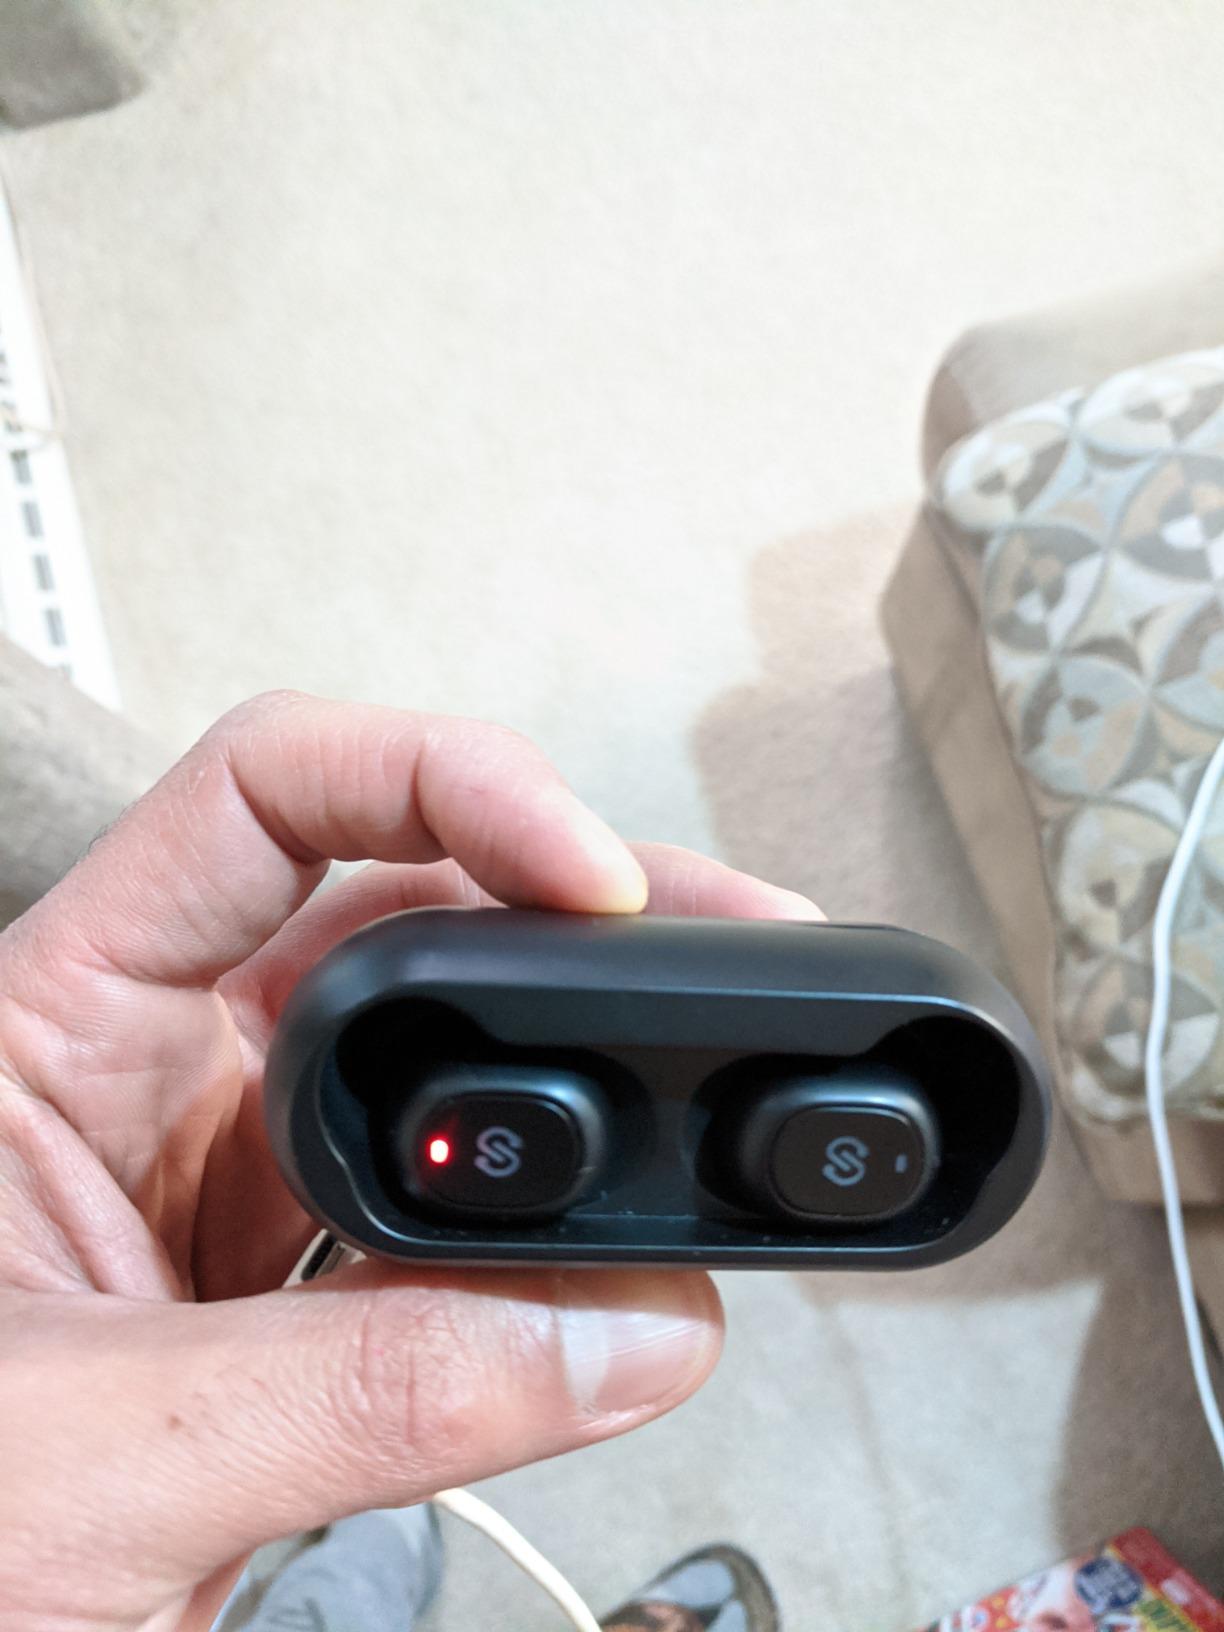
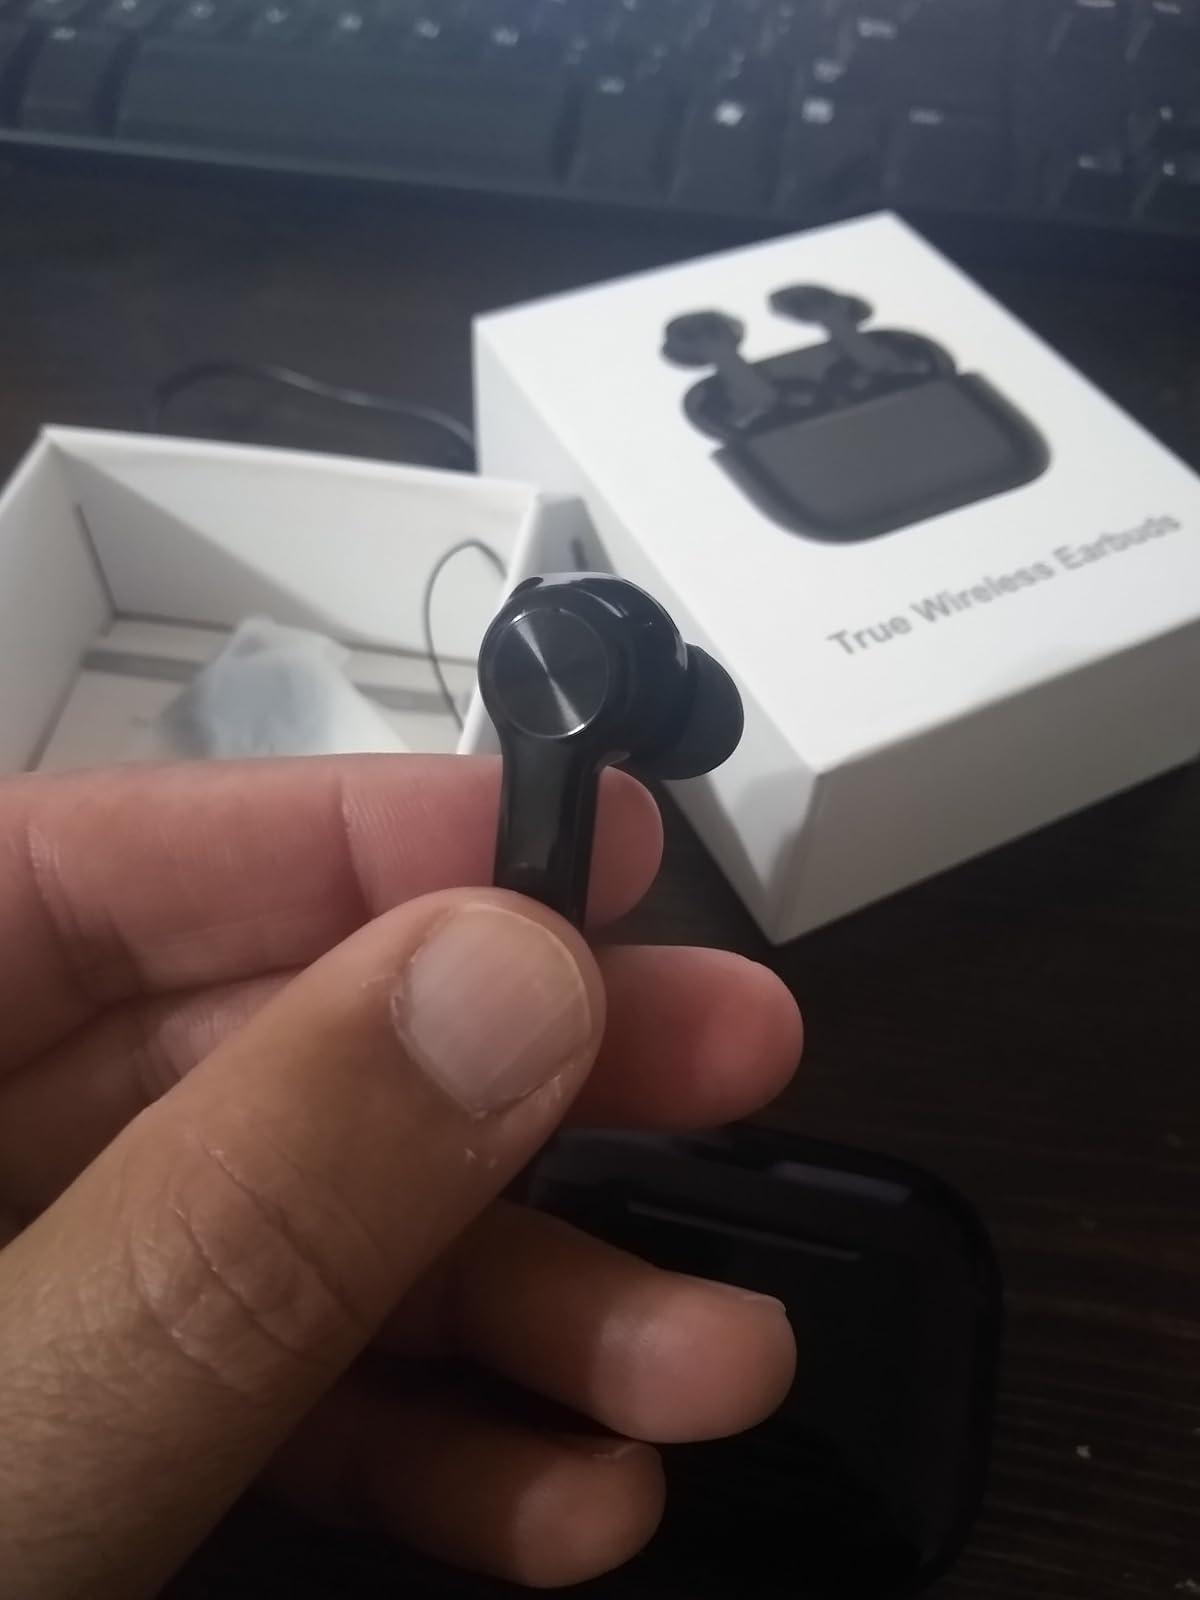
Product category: earbuds
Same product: no